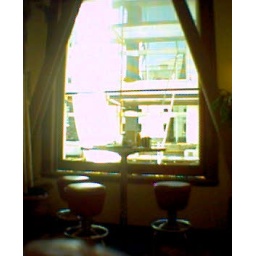
They are building an H&amp;amp;M- the historic facade stays in place while the building is taken down behind it.